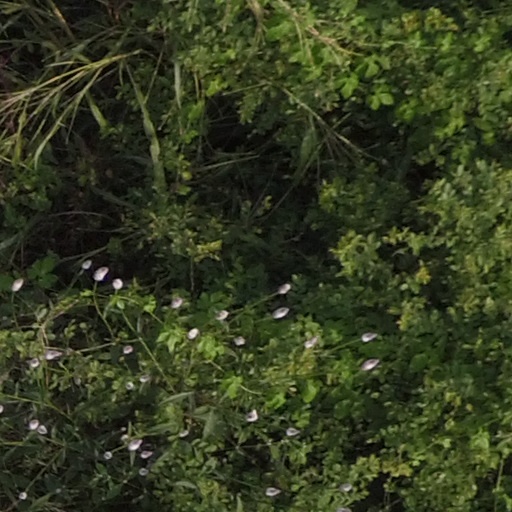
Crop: maize; corn